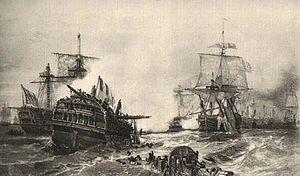
Les cent sept vaisseaux de ligne de la classe Téméraire ont été construits par la France, entre 1782 et 1813 ; ils constituent une des premières séries de navires de ligne construites selon des plans identiques, leurs éléments étant ainsi interchangeables entre deux navires de la série.
France : crise politique à la fin du printemps. Le Comité de salut public perd le soutien de l'opinion, excédée par la politique de terreur. Des dissensions apparaissent dans le personnel politique. Les députés de la Plaine pensent que la rigueur n'est plus de mise avec l'éloignement du péril extérieur et l'affaiblissement de la contre-révolution. Arrestation de la maîtresse de Tallien, un des “ fripons ” notoires dénoncé par Robespierre. Tentative d'assassinat contre Robespierre d'Amiral et de Cécile Renault. En prairial, Fouché, représentant en mission menacé par Robespierre, est élu président des Jacobins.
Cette page concerne l'année 1794 du calendrier grégorien.
La bataille du 13 prairial an II fut une importante bataille navale qui opposa les flottes britannique et française au large de l'île d'Ouessant entre le 28 mai et le 1ᵉʳ juin 1794.